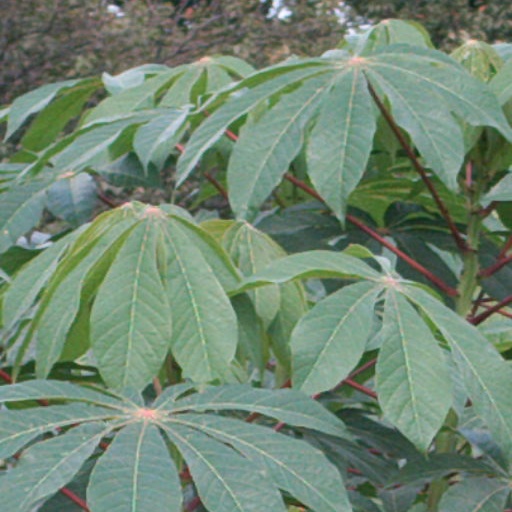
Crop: cassava